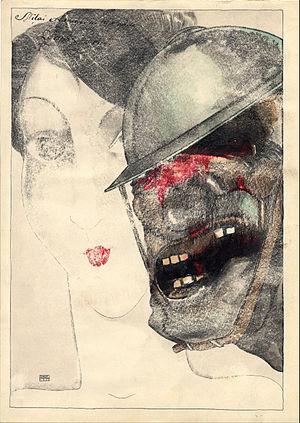
L'expression « gueules cassées » inventée par le colonel Picot, premier président de l’Union des Blessés de la Face et de la Tête, désigne les survivants de la Première Guerre mondiale ayant subi une ou plusieurs blessures au combat et affectés par des séquelles physiques graves, notamment au niveau du visage. Elle fait référence également à des hommes profondément marqués psychologiquement par le conflit, qui ne purent regagner complètement une vie civile ou qui durent, pour les cas les plus graves, être internés à vie.